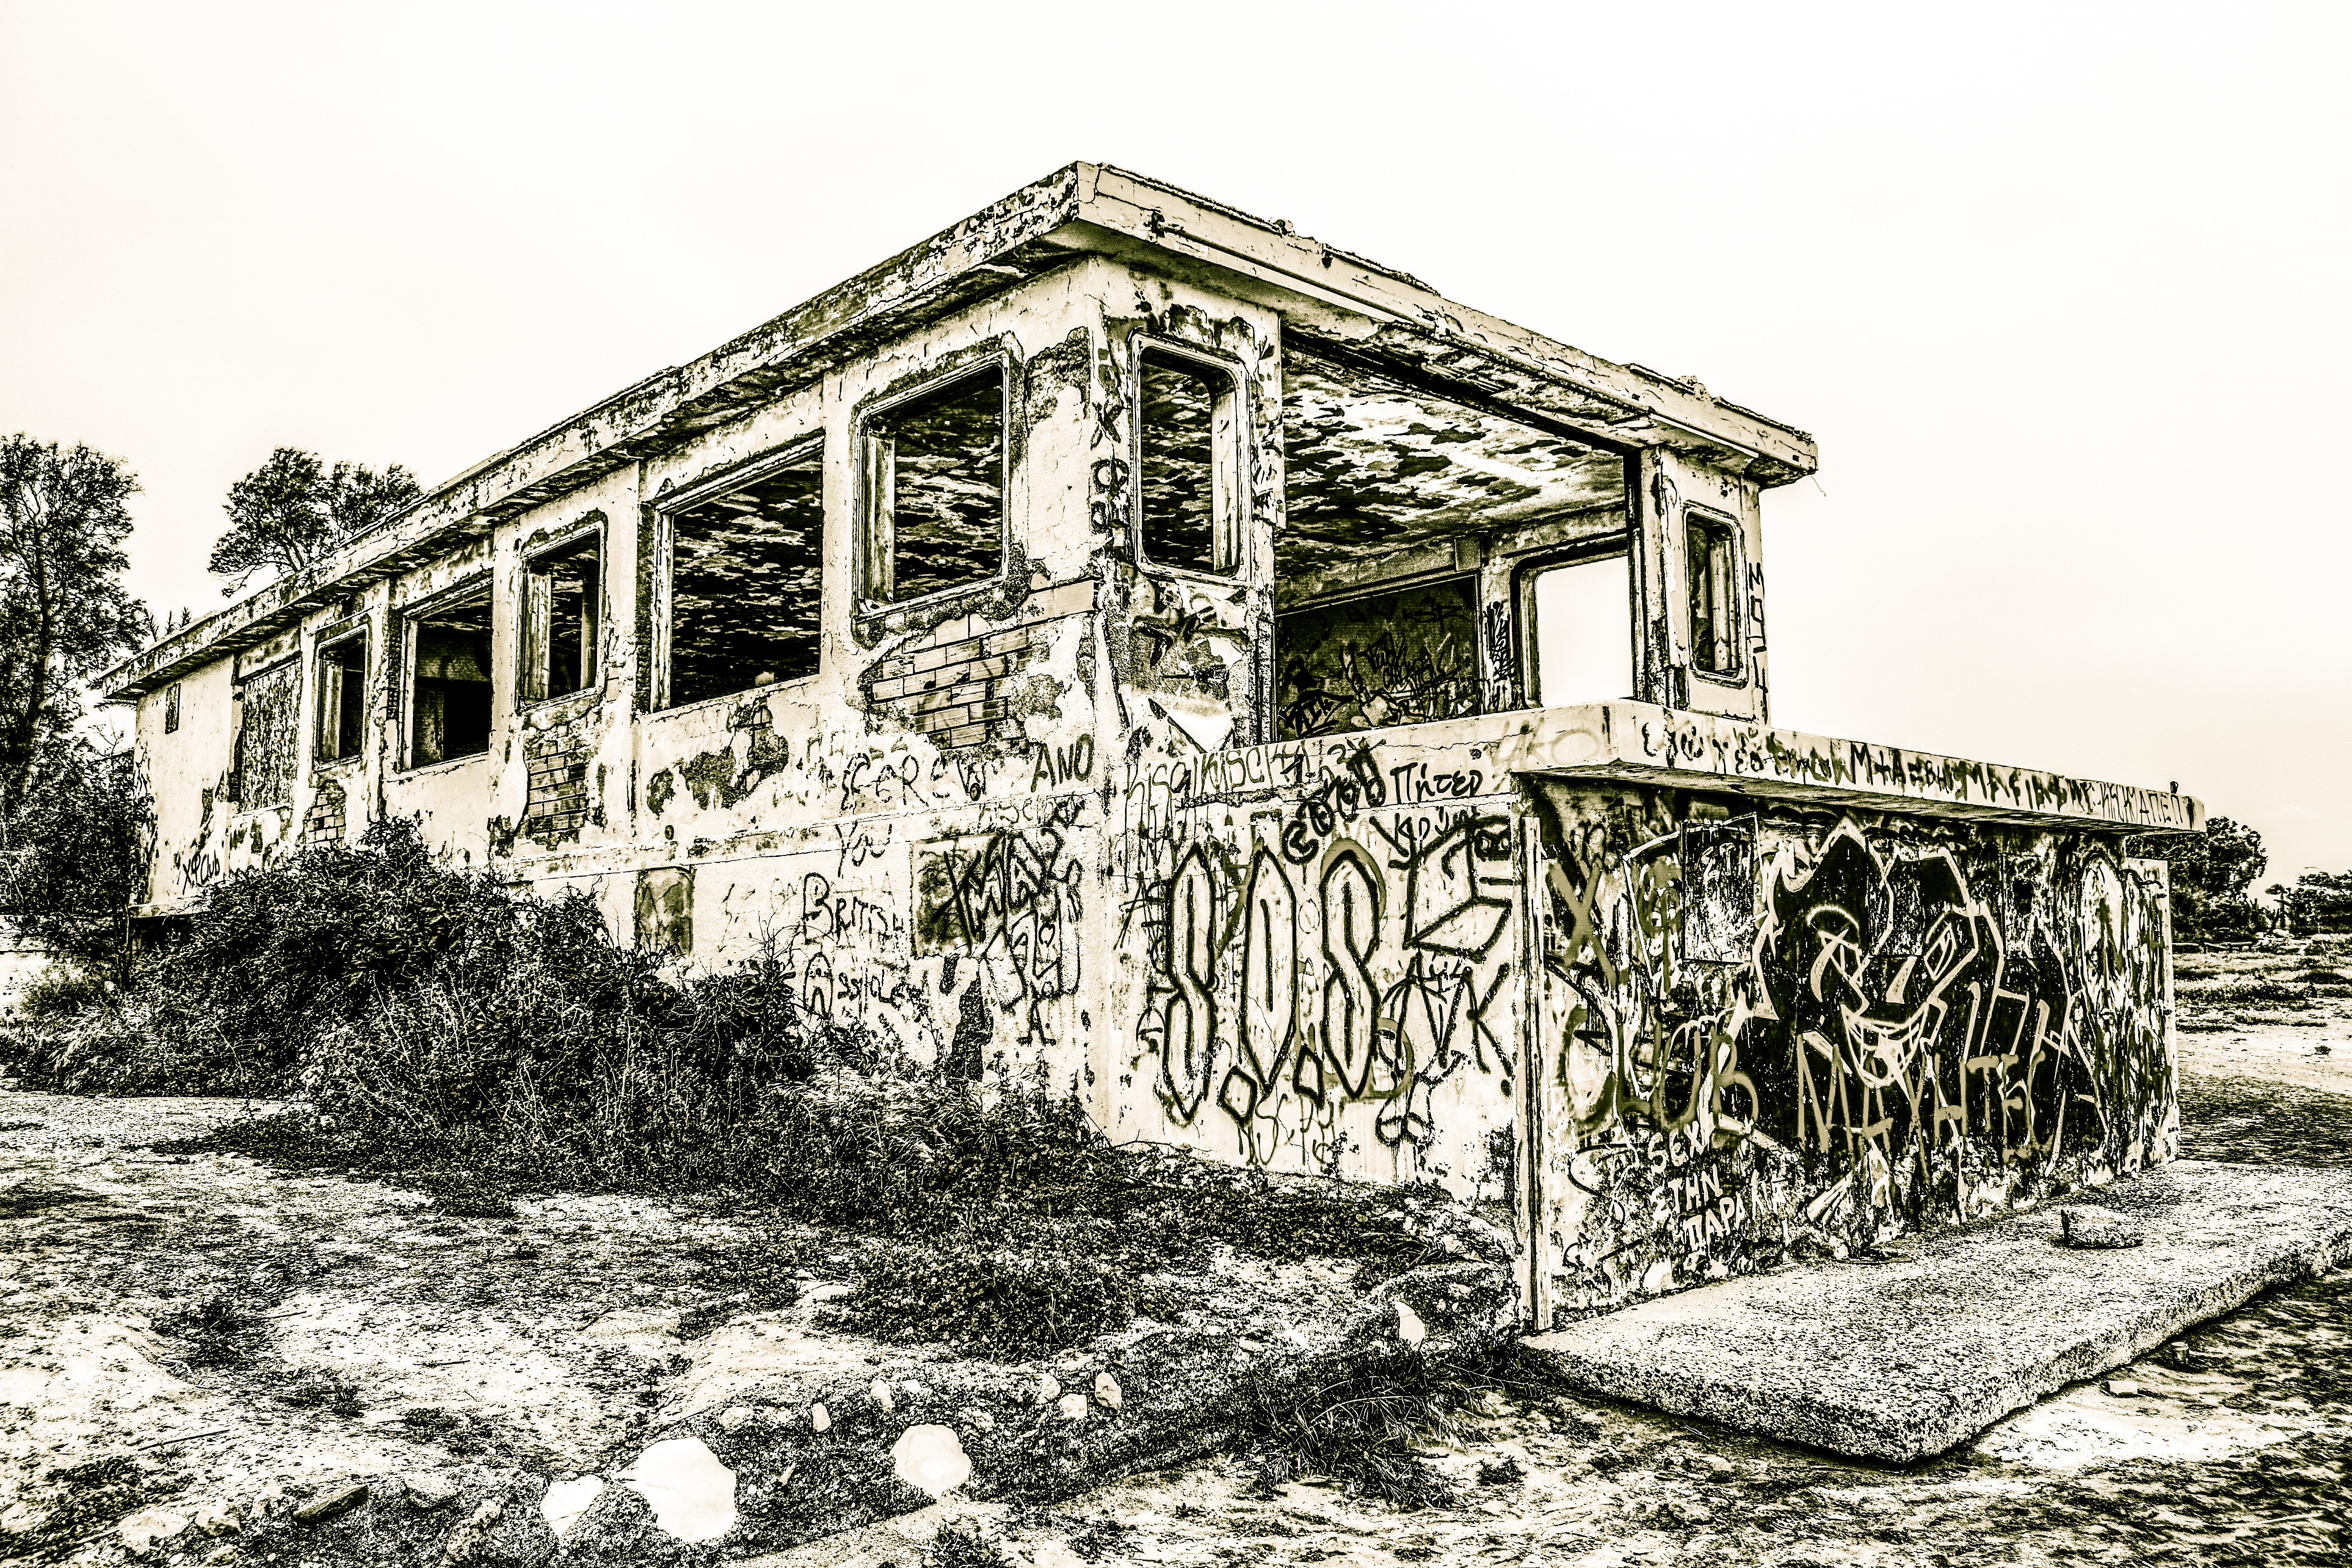
black and white, architecture, house, building, home, transport, shack, abandoned, dirty, grunge, empty, decay, graffiti, ruins, creepy, history, estate, damaged, ancient history, residential area, rolling stock